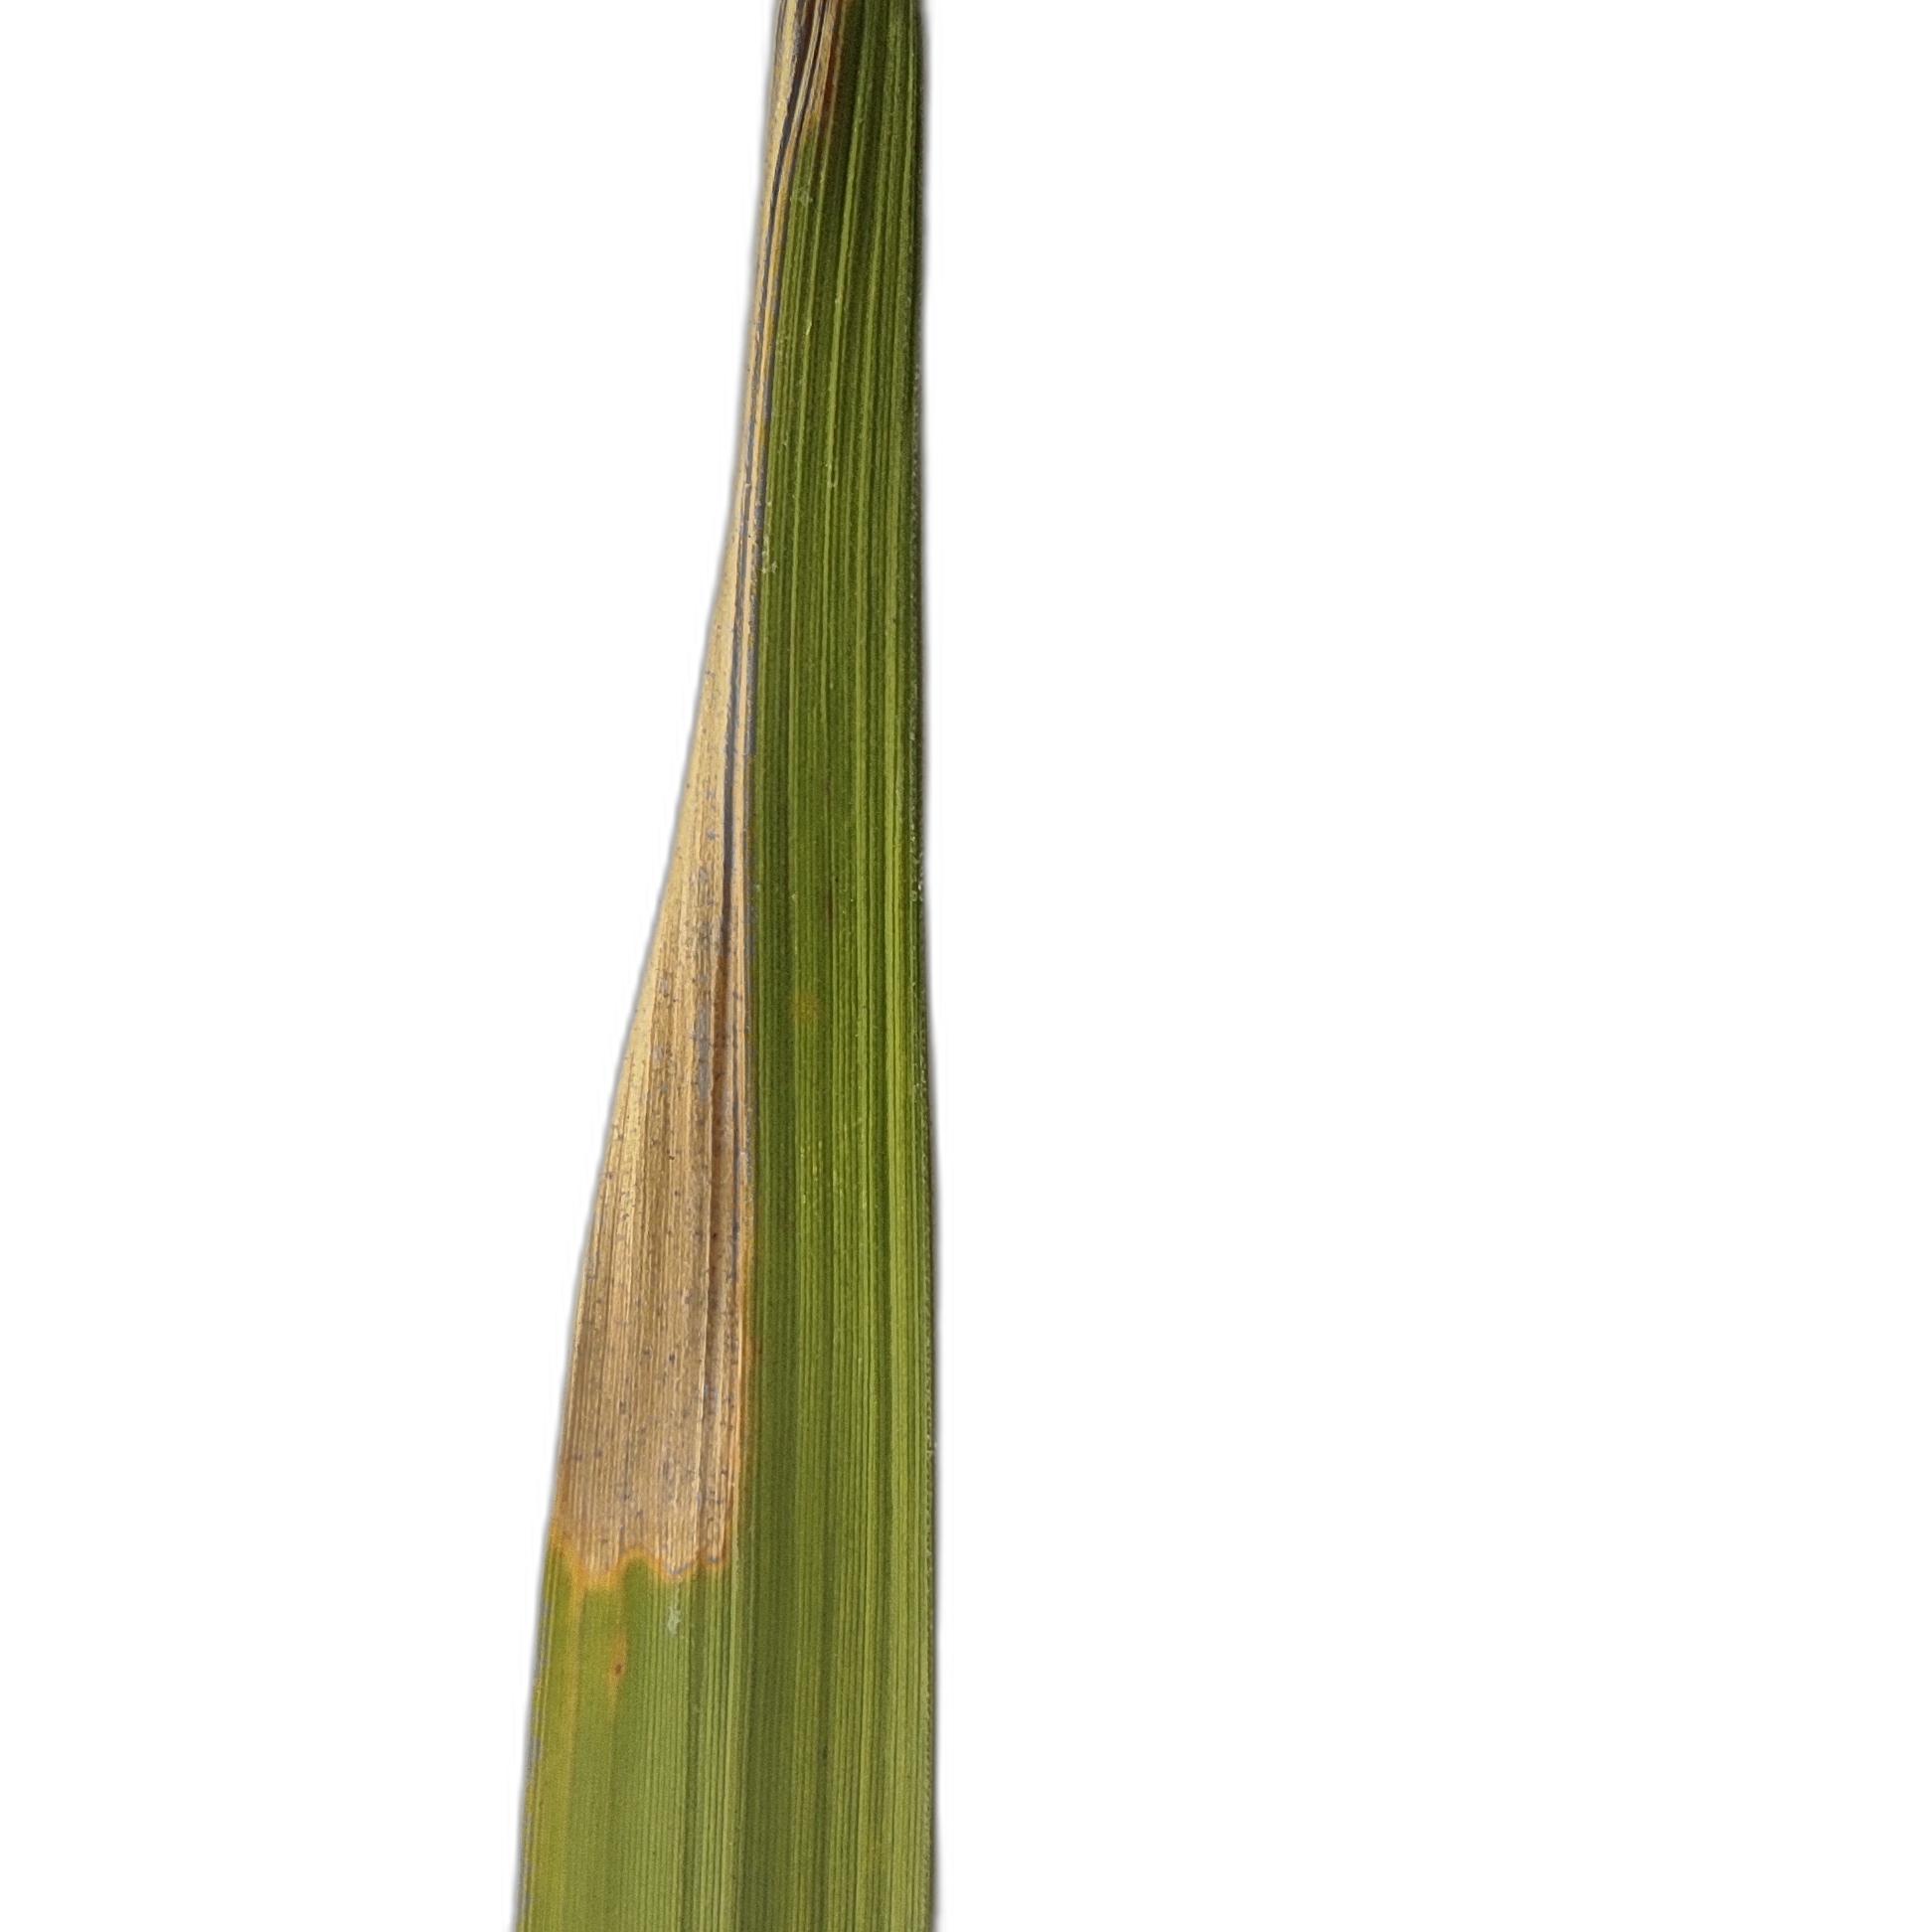
Label: Leaf Scald